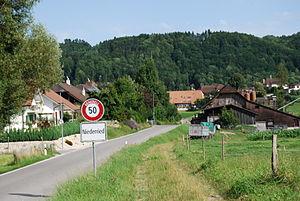
Niederried bei Kallnach est une localité et une ancienne commune suisse du canton de Berne, située dans l'arrondissement administratif du Seeland.